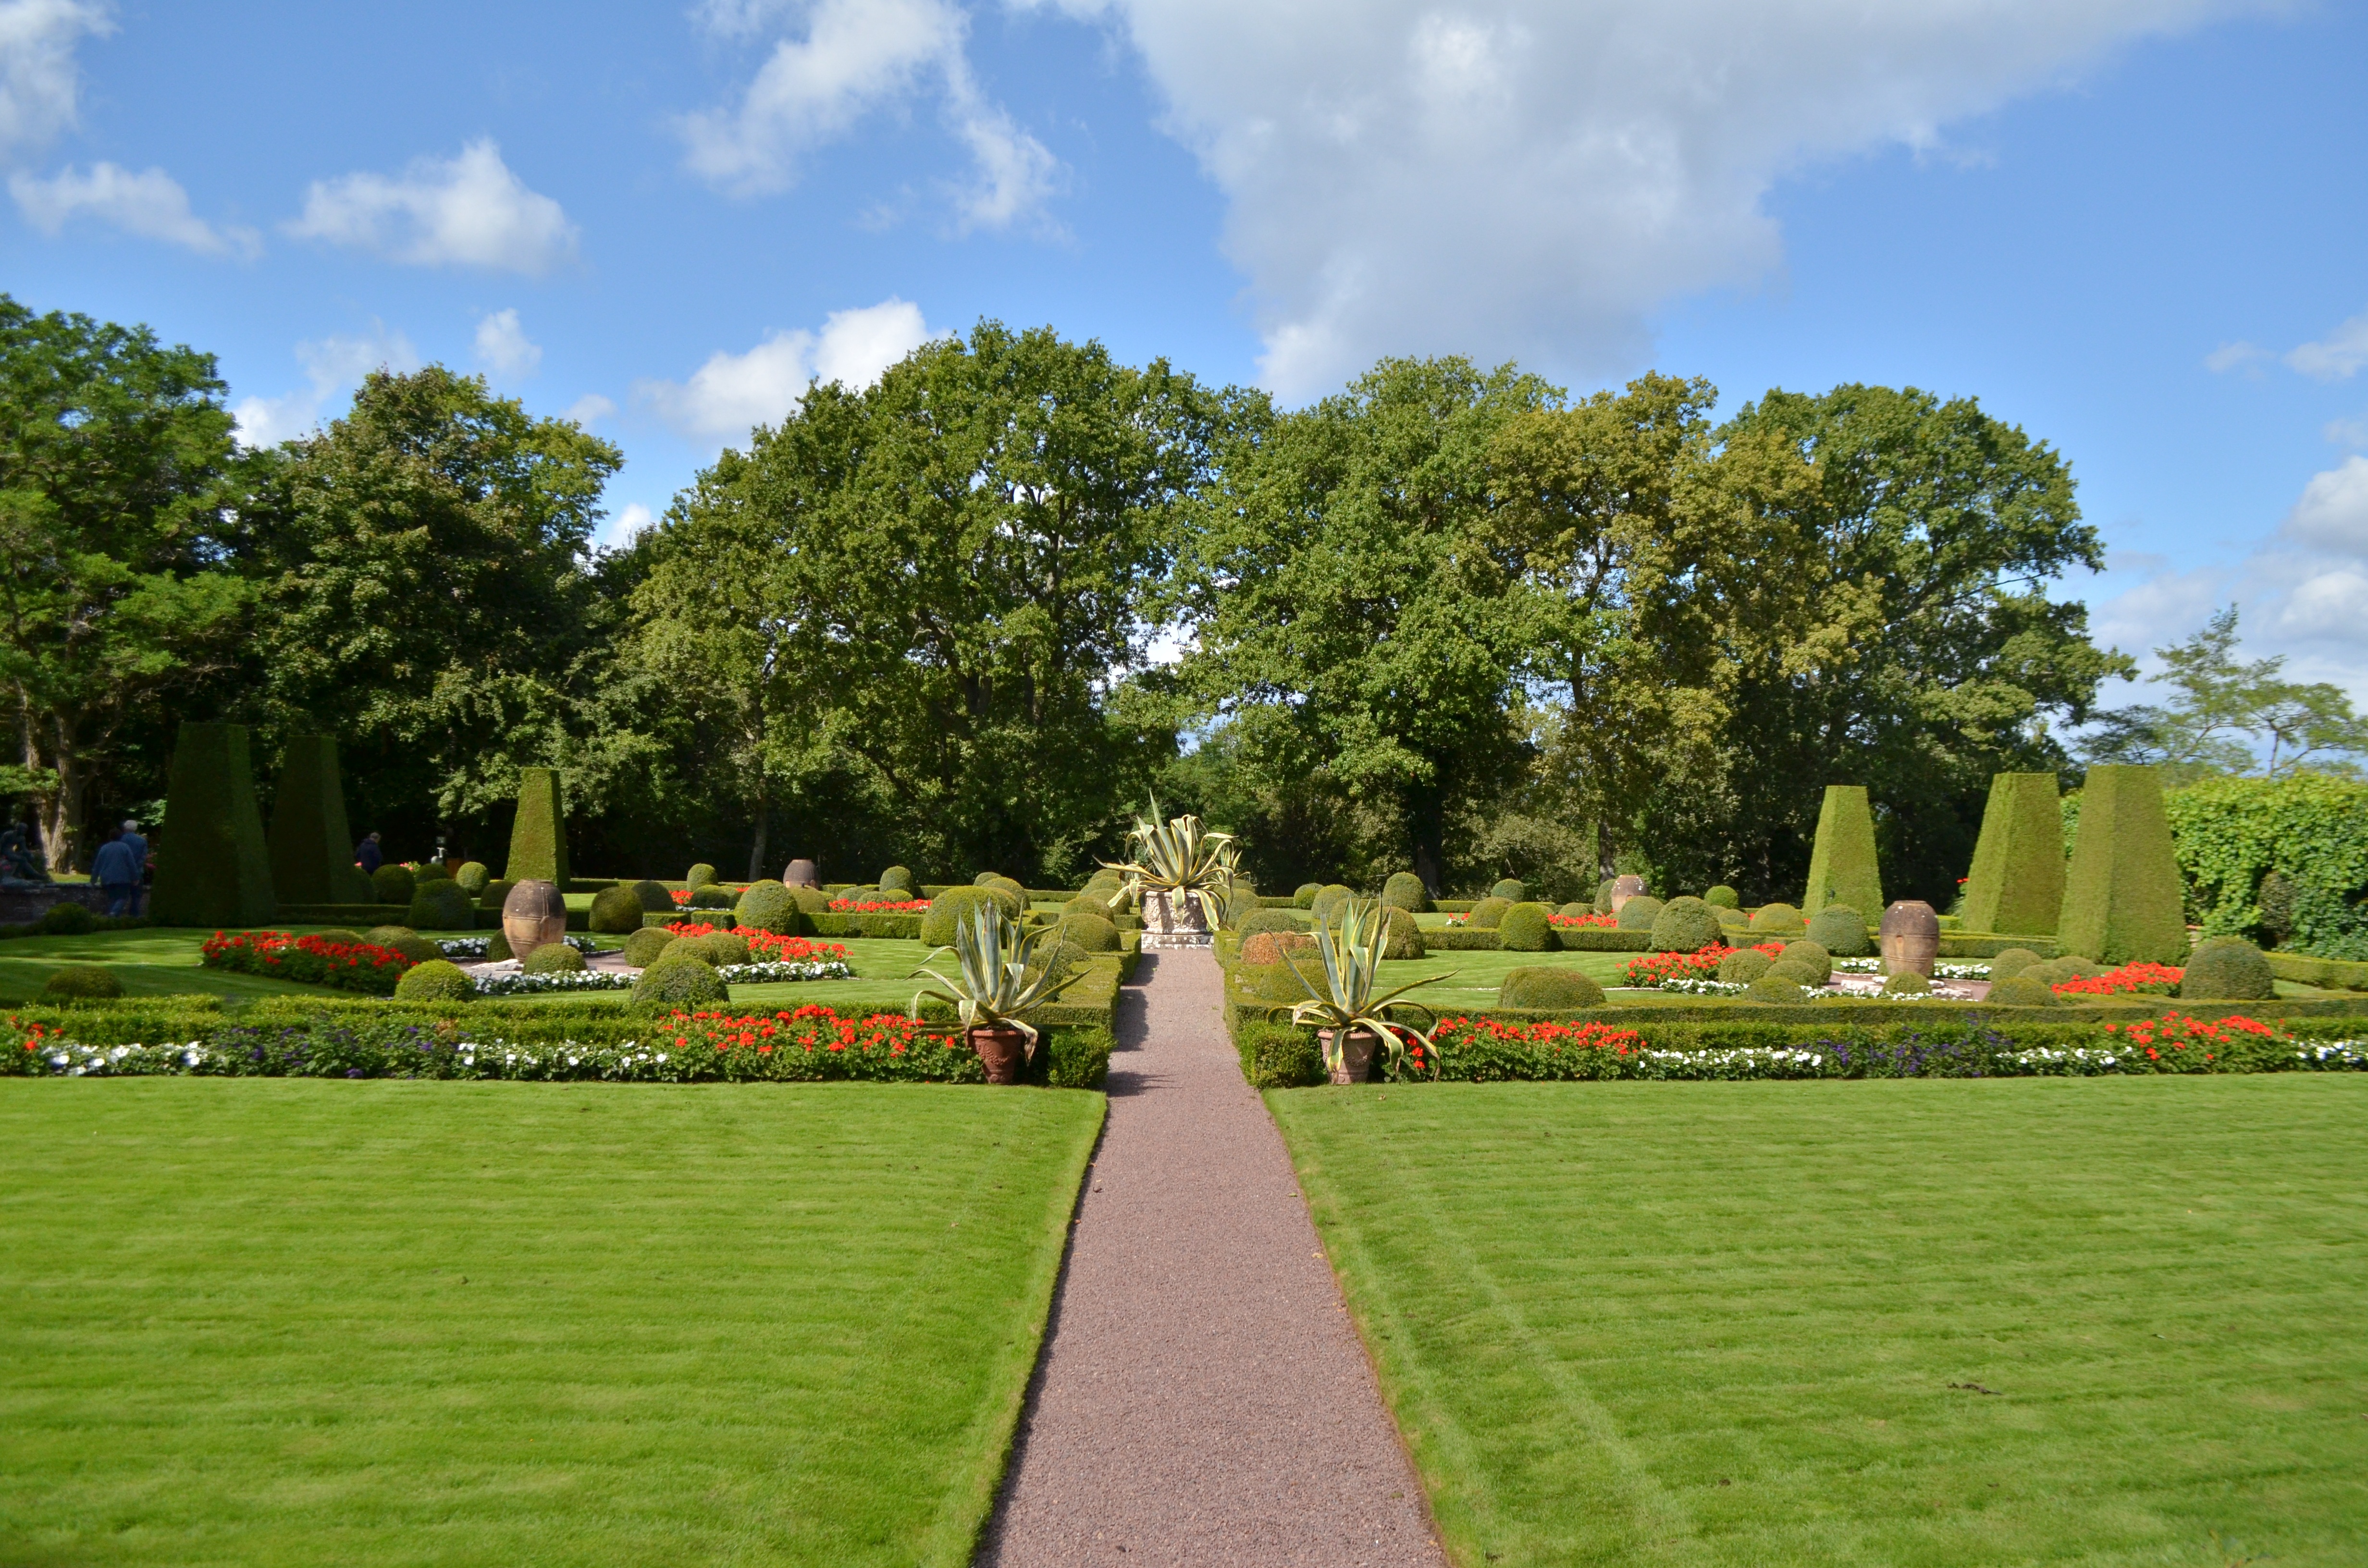
landscape, tree, nature, forest, grass, sky, sunshine, sun, lawn, meadow, flower, green, park, garden, memorial, promenade, estate, away, nature trail